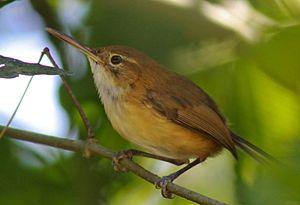
Le Microbate à long bec est une espèce de passereaux appartenant à la famille des Polioptilidae.
Ramphocaenus est un genre monotypique de passereaux de la famille des Polioptilidae. Il se trouve à l'état naturel dans le Nord de l'Amérique du Sud.